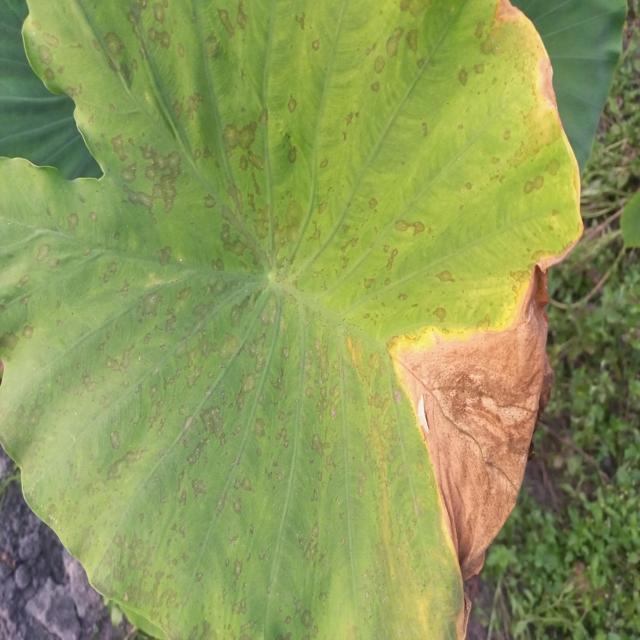
Label: Late_Blight